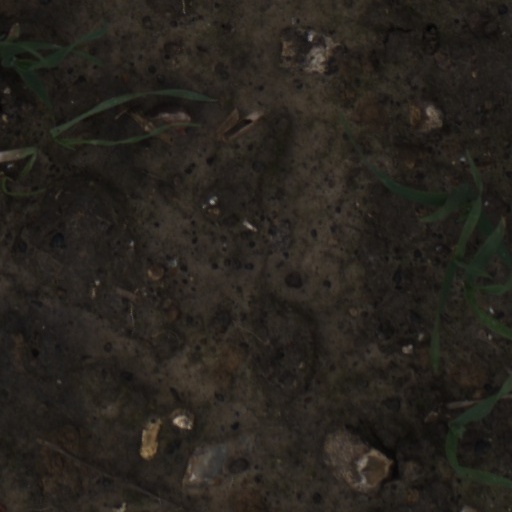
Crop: wheat